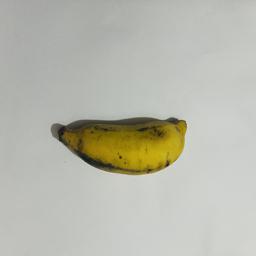
Ripeness: Semi-ripe